McDonnell Douglas F-15E Strike Eagle

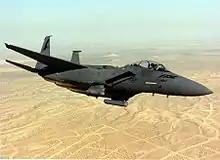
First production F-15E, 86-0183

The F-15E was upgraded with the Raytheon AN/APG-82(V)1 Active Electronically Scanned Array (AESA) radar after 2007, and the first test radar was delivered to Boeing in 2010. It combines the processor of the APG-79 used on the F/A-18E/F Super Hornet with the antenna of the APG-63(V)3 AESA being fitted on the F-15C; it was named APG-63(V)4 until it received the APG-82 designation in 2009. The new radar is to be part of the F-15E Radar Modernization Program, which also includes a wideband radome (enabling operation on more radar frequencies) and environment control and electronic warfare improvements. In 2015, Boeing and BAE Systems were awarded contracts to comprehensively upgrade of the electronic warfare system of all USAF F-15s, including the F-15E, with the AN/ALQ-250 Eagle Passive/Active Warning Survivability System (EPAWSS). The first F-15E retrofitted with EPAWSS was delivered in 2022.